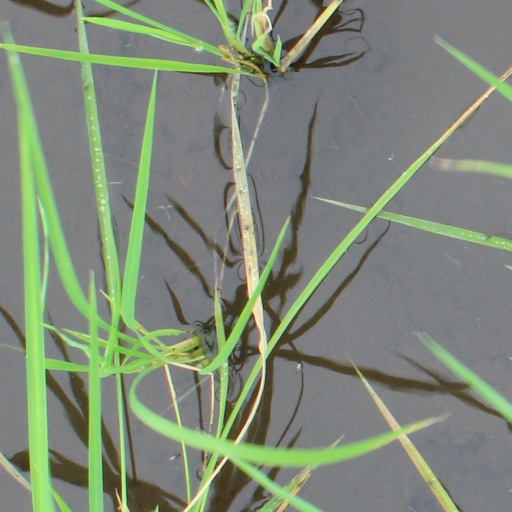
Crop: rice